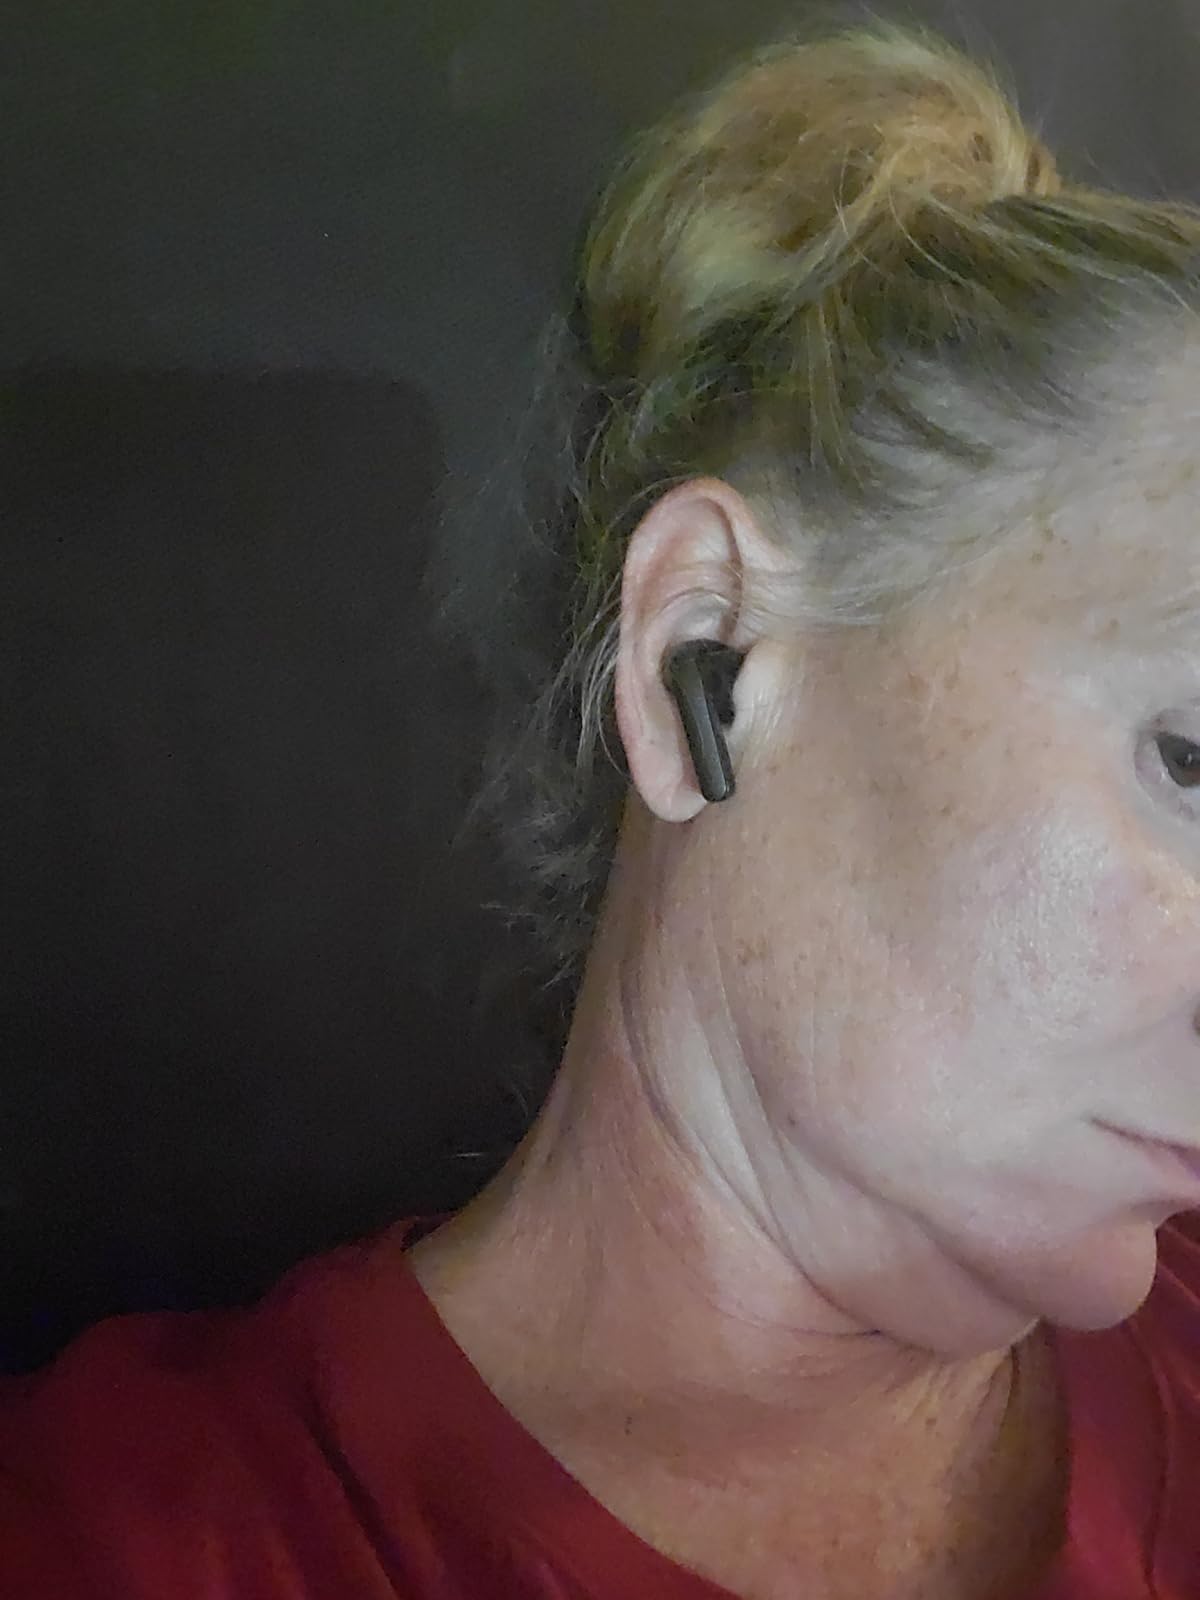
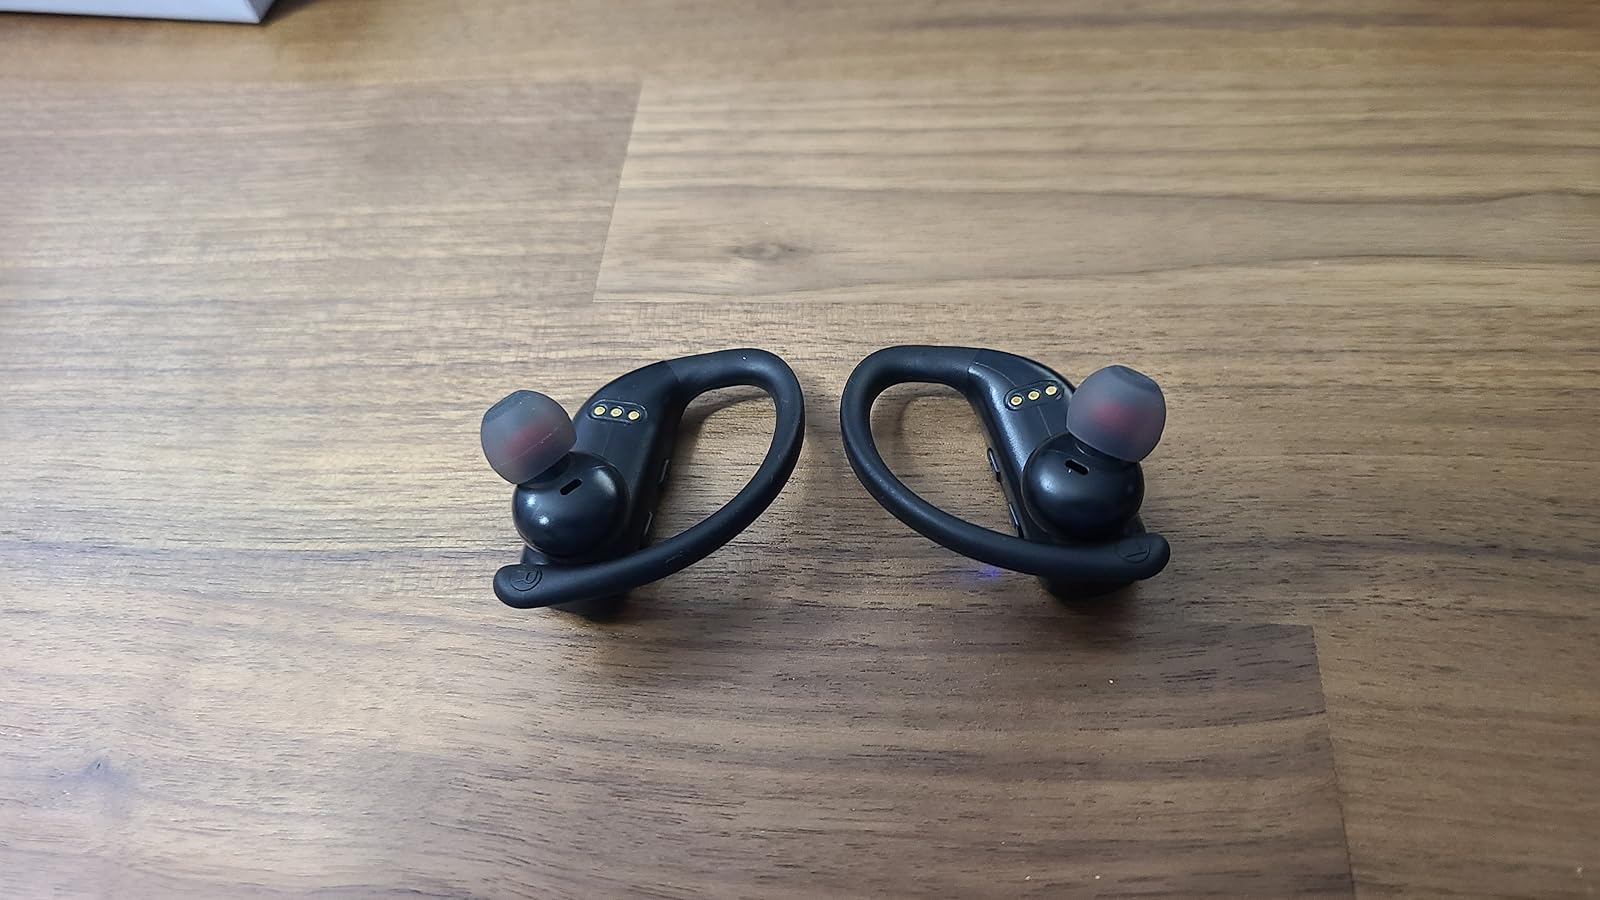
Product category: earbuds
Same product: no